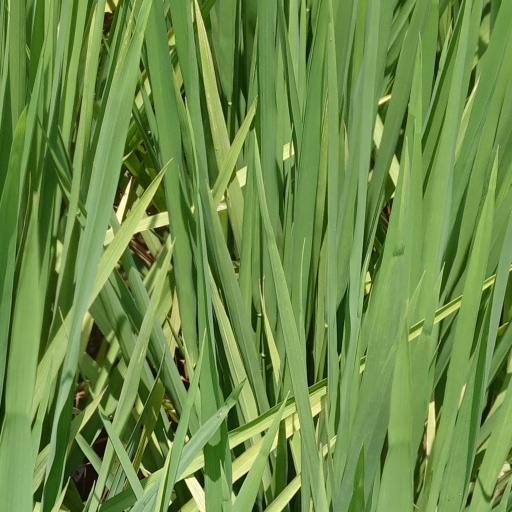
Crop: rice